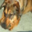
Label: dog